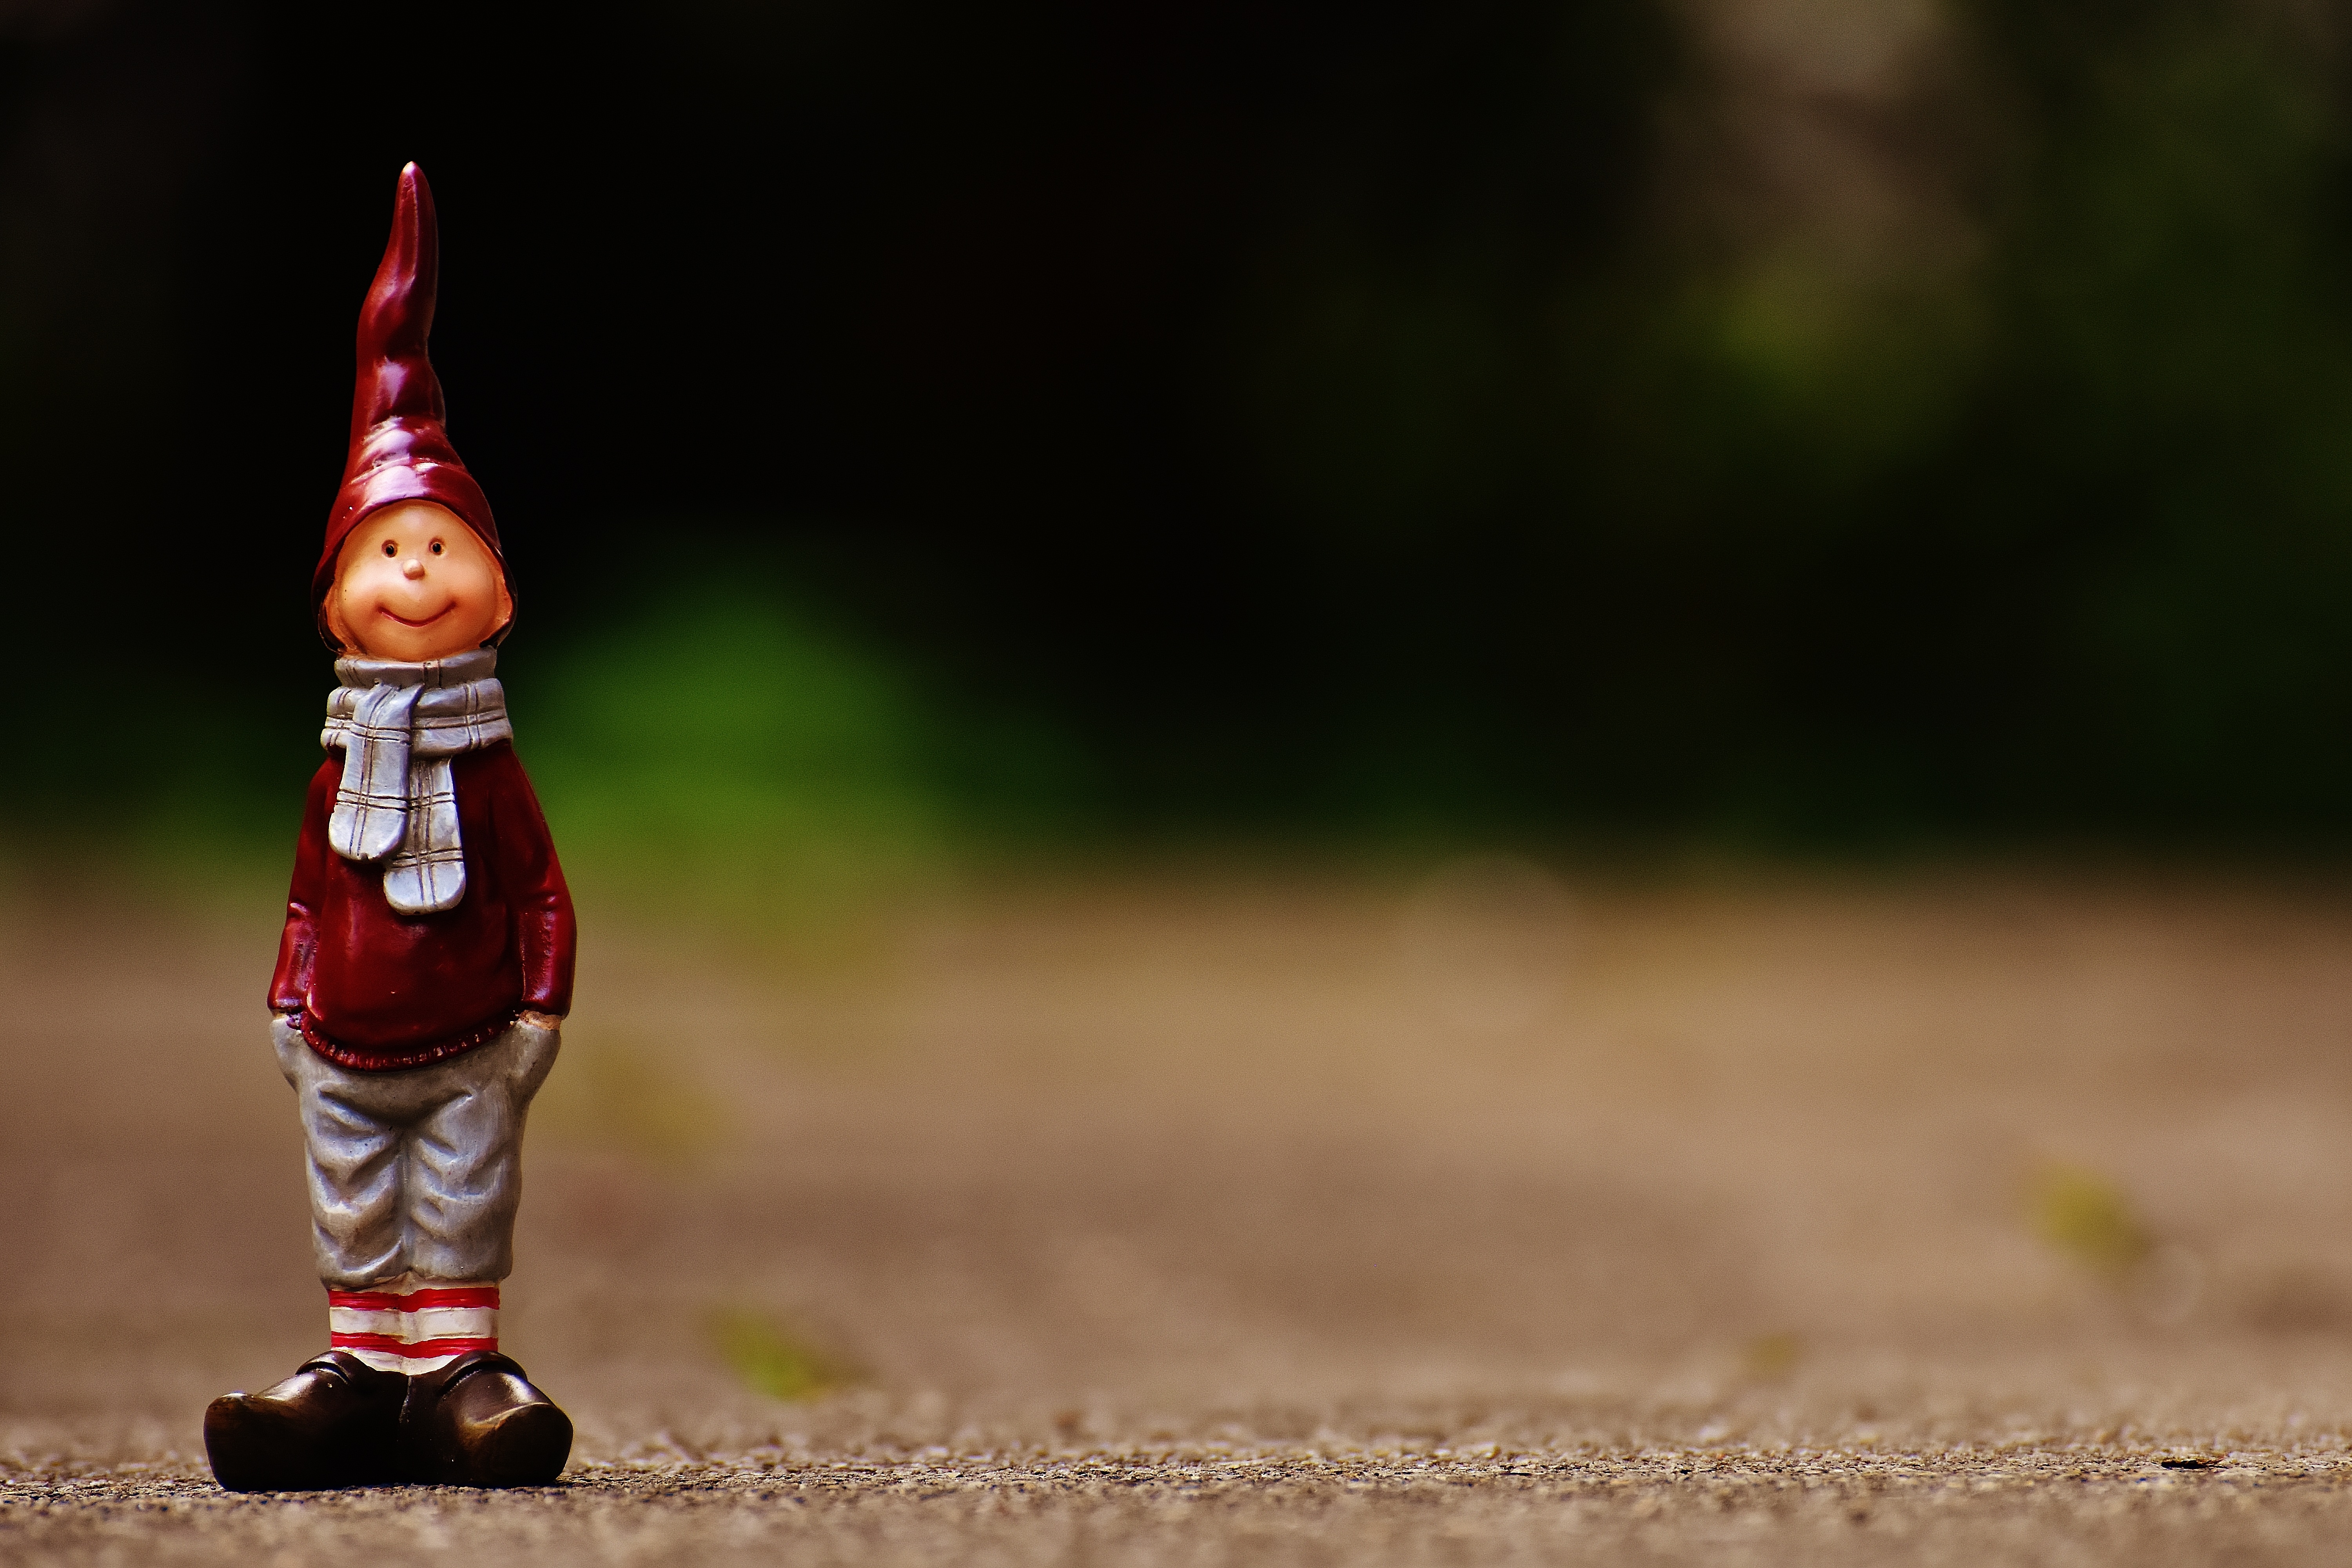
winter, heart, decoration, christmas, fig, deco, advent, christmas time, contemplative, funny, decorated, december, macro photography, garden gnome, lawn ornament